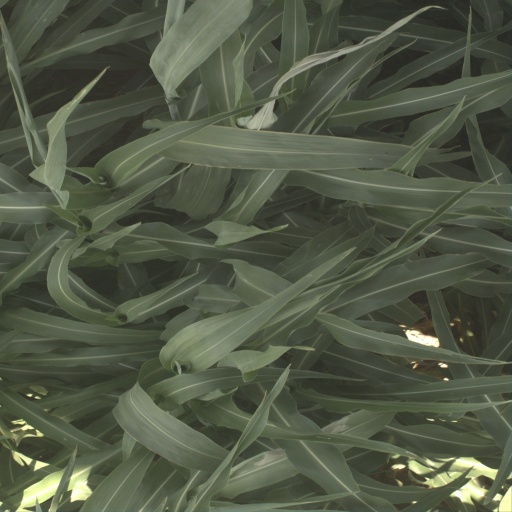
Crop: sorghum